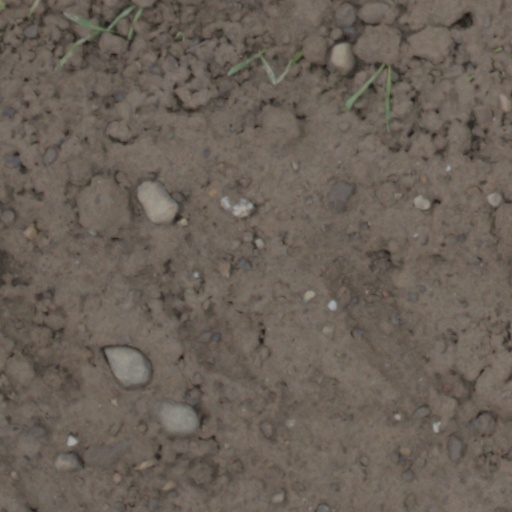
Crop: wheat